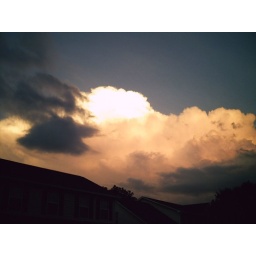
Like a snow capped mountain in the background. Above my house in Knoxville, Tennessee